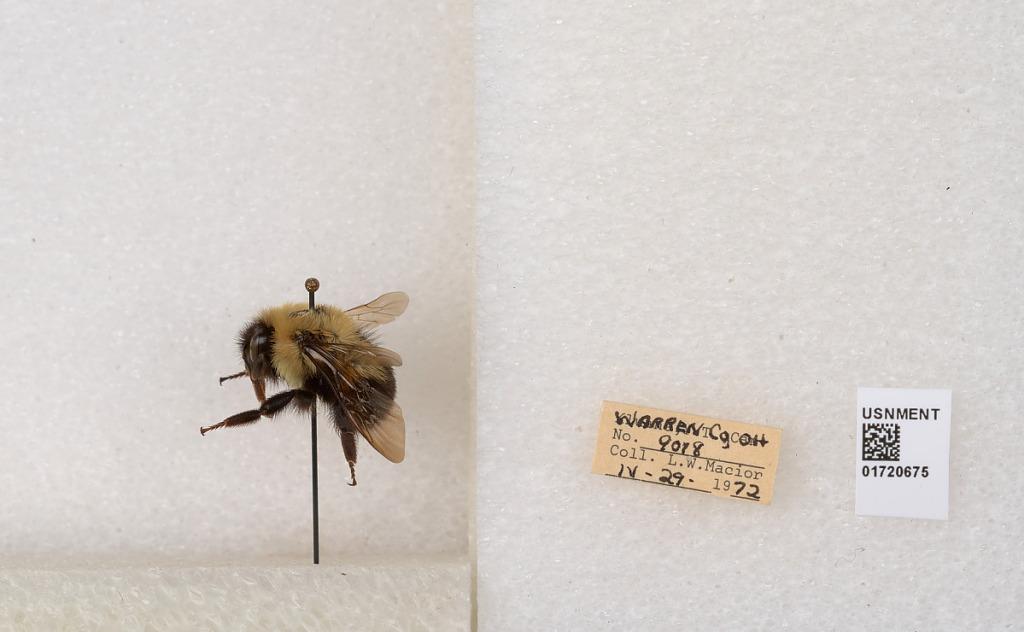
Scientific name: Bombus bimaculatus Cresson
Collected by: L. Macior
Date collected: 1972-4-29
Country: United States
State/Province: Ohio
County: Warren
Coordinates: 39.4276, -84.1668